Middelburg virus

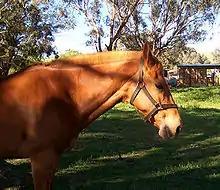
Image of a horse that could possibly be affected by MIDV.

Typical symptoms of MIDV include: fever, swollen/aching limbs, hyperactivity, and depression. There is research suggesting that MIDV might cause neurologic disease. Some signs of the neurologic disease are: ataxia, paresis, seizures, and paralysis. In these cases where MIDV infection led to neurologic disease, moderate meningoencephalitis was observed microscopically. There have also been rare cases in horses where MIDV infection has led to jaundice, laminitic stance, and aborted pregnancy.